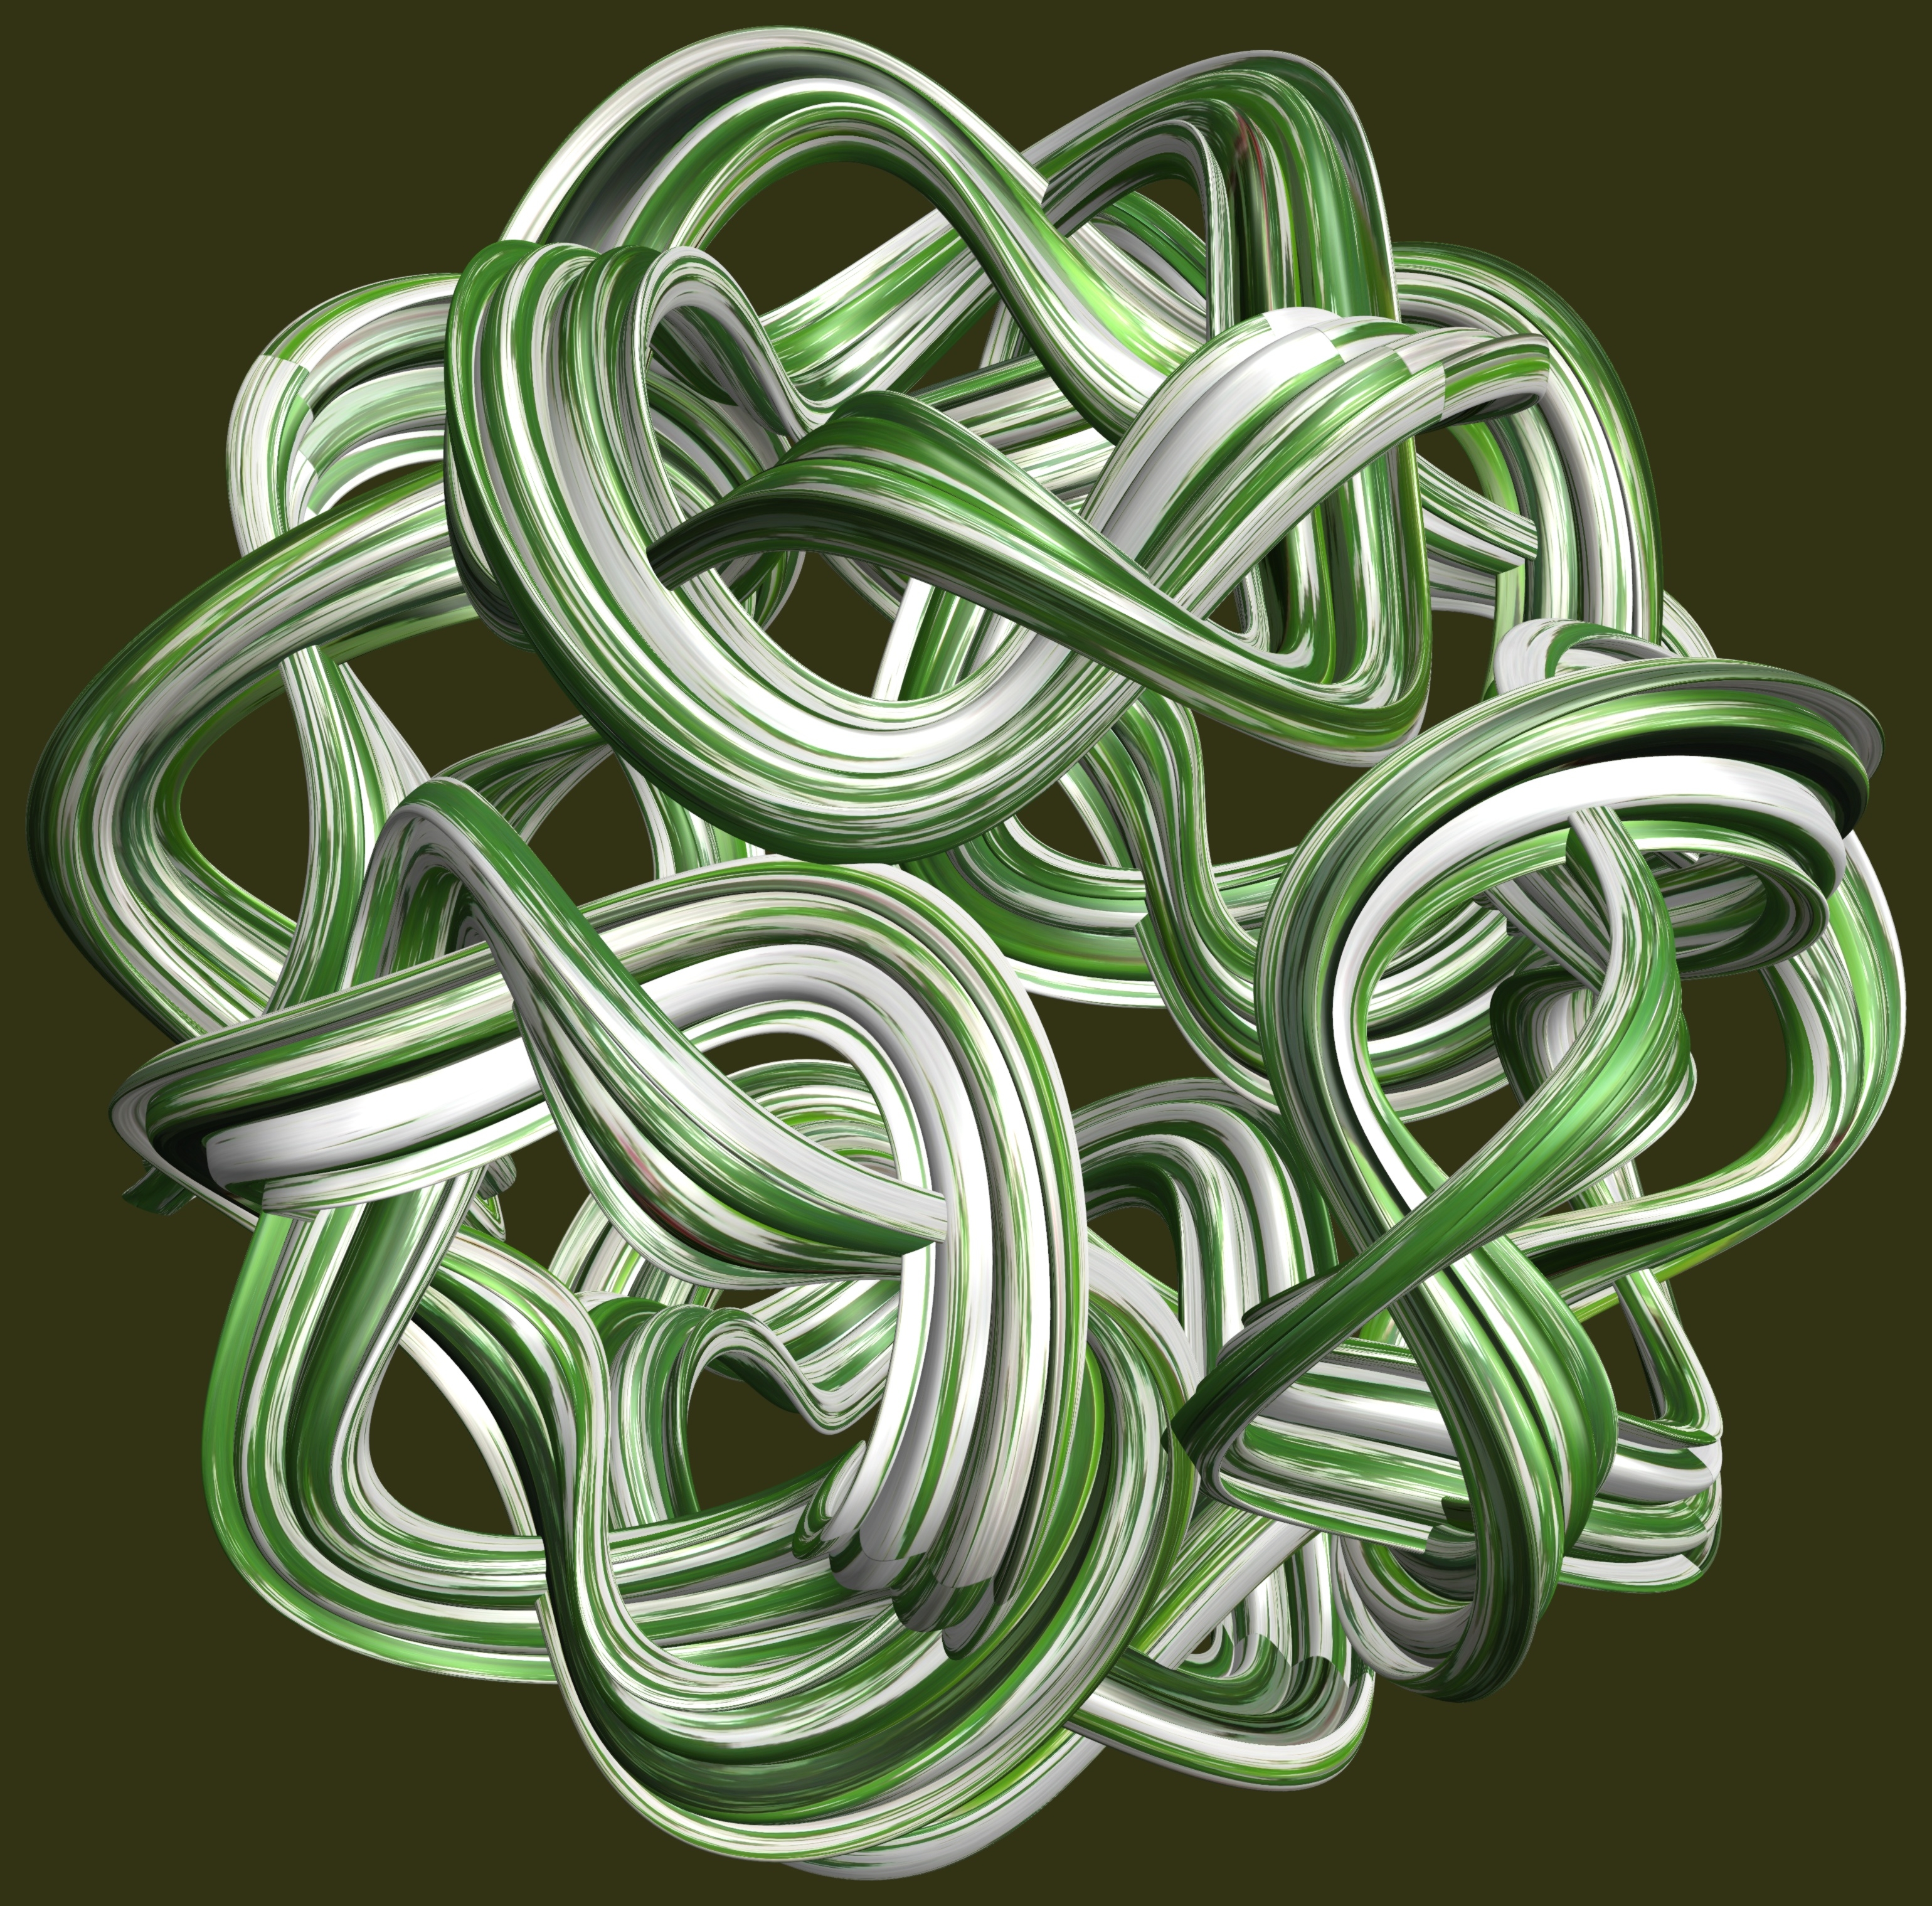
structure, texture, spiral, pattern, green, circle, jewellery, font, design, symmetry, 3d, graphic, knot, torus, mathematica, cg, parametricplot3d, code, program, algorithm, mapping, fashion accessory